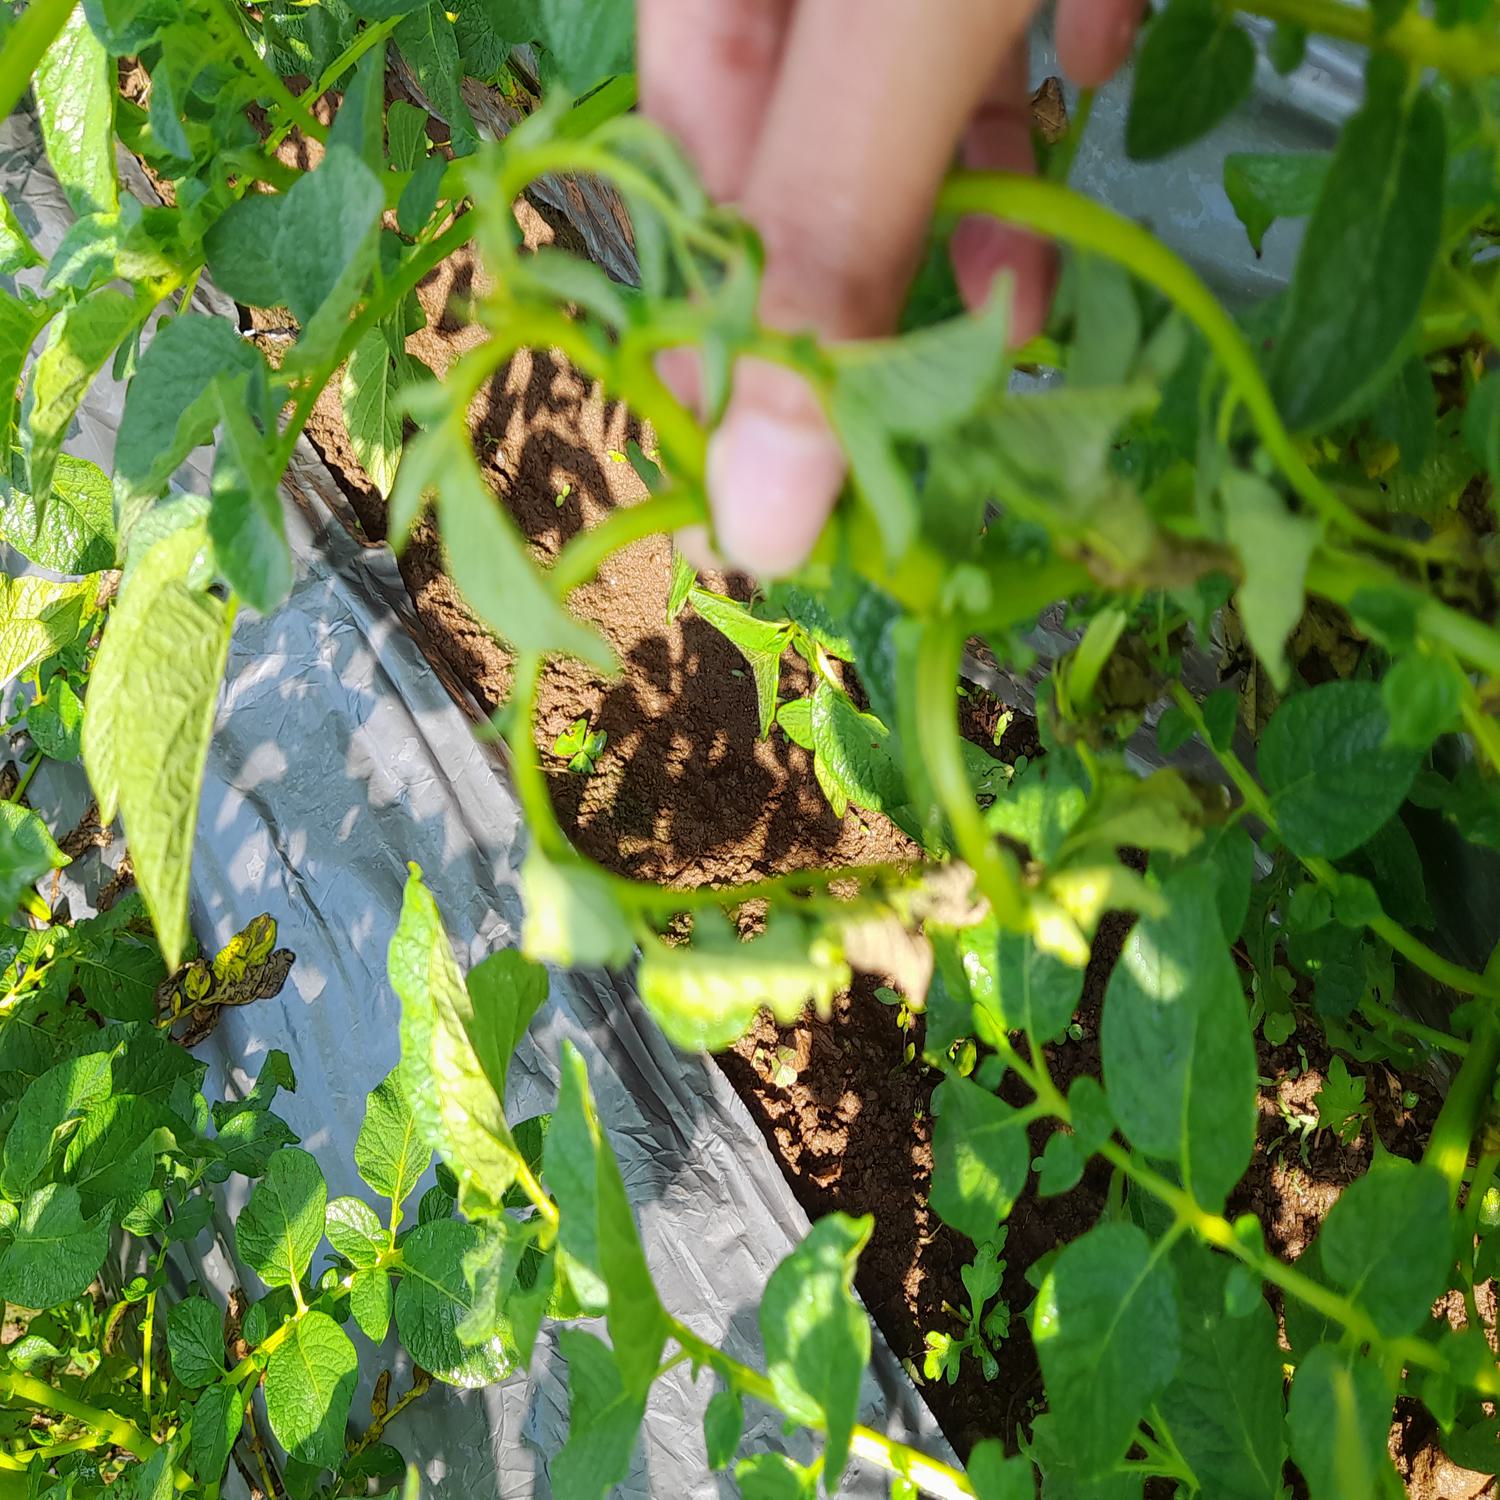
Label: Bacteria